Merle Haggard

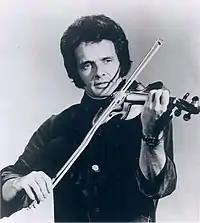
Haggard in a 1975 publicity photo for Capitol Records

Haggard's 1970 LP "A Tribute to the Best Damn Fiddle Player in the World", dedicated to Bob Wills, helped spark a permanent revival and expanded the audience for western swing. By this point, Haggard was one of the most famous country singers in the world, having enjoyed an immensely successful artistic and commercial run with Capitol, accumulating 24 number-one country singles since 1966.